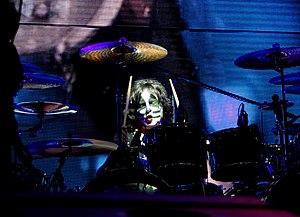
Eric Singer au Hellfest 2019
Eric Doyle Singer est un musicien américain né le 12 mai 1958 à Cleveland, aux États-Unis. Batteur de renom, il est surtout connu pour avoir joué à plusieurs reprises au sein du groupe Kiss et auprès du chanteur Alice Cooper, depuis les années 1990. Ancré dans un registre hard rock, il a également joué avec Black Sabbath, Brian May, Queen, Lita Ford, Gary Moore et Avantasia.